Simon Makienok

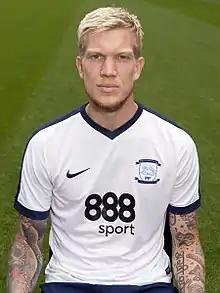
Makienok with Preston North End in 2016

Simon Makienok Christoffersen (born 21 November 1990) is a Danish professional footballer who plays as a striker.